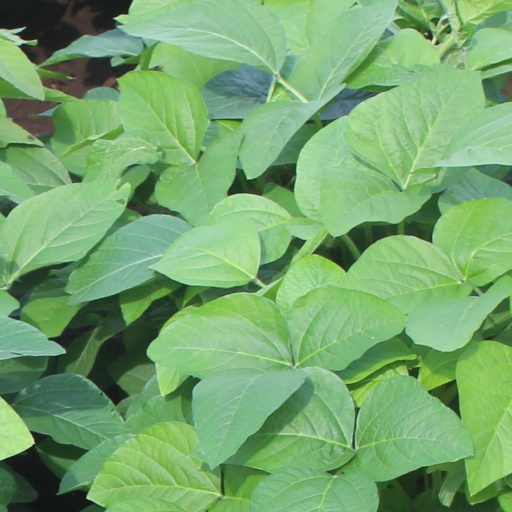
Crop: soybean